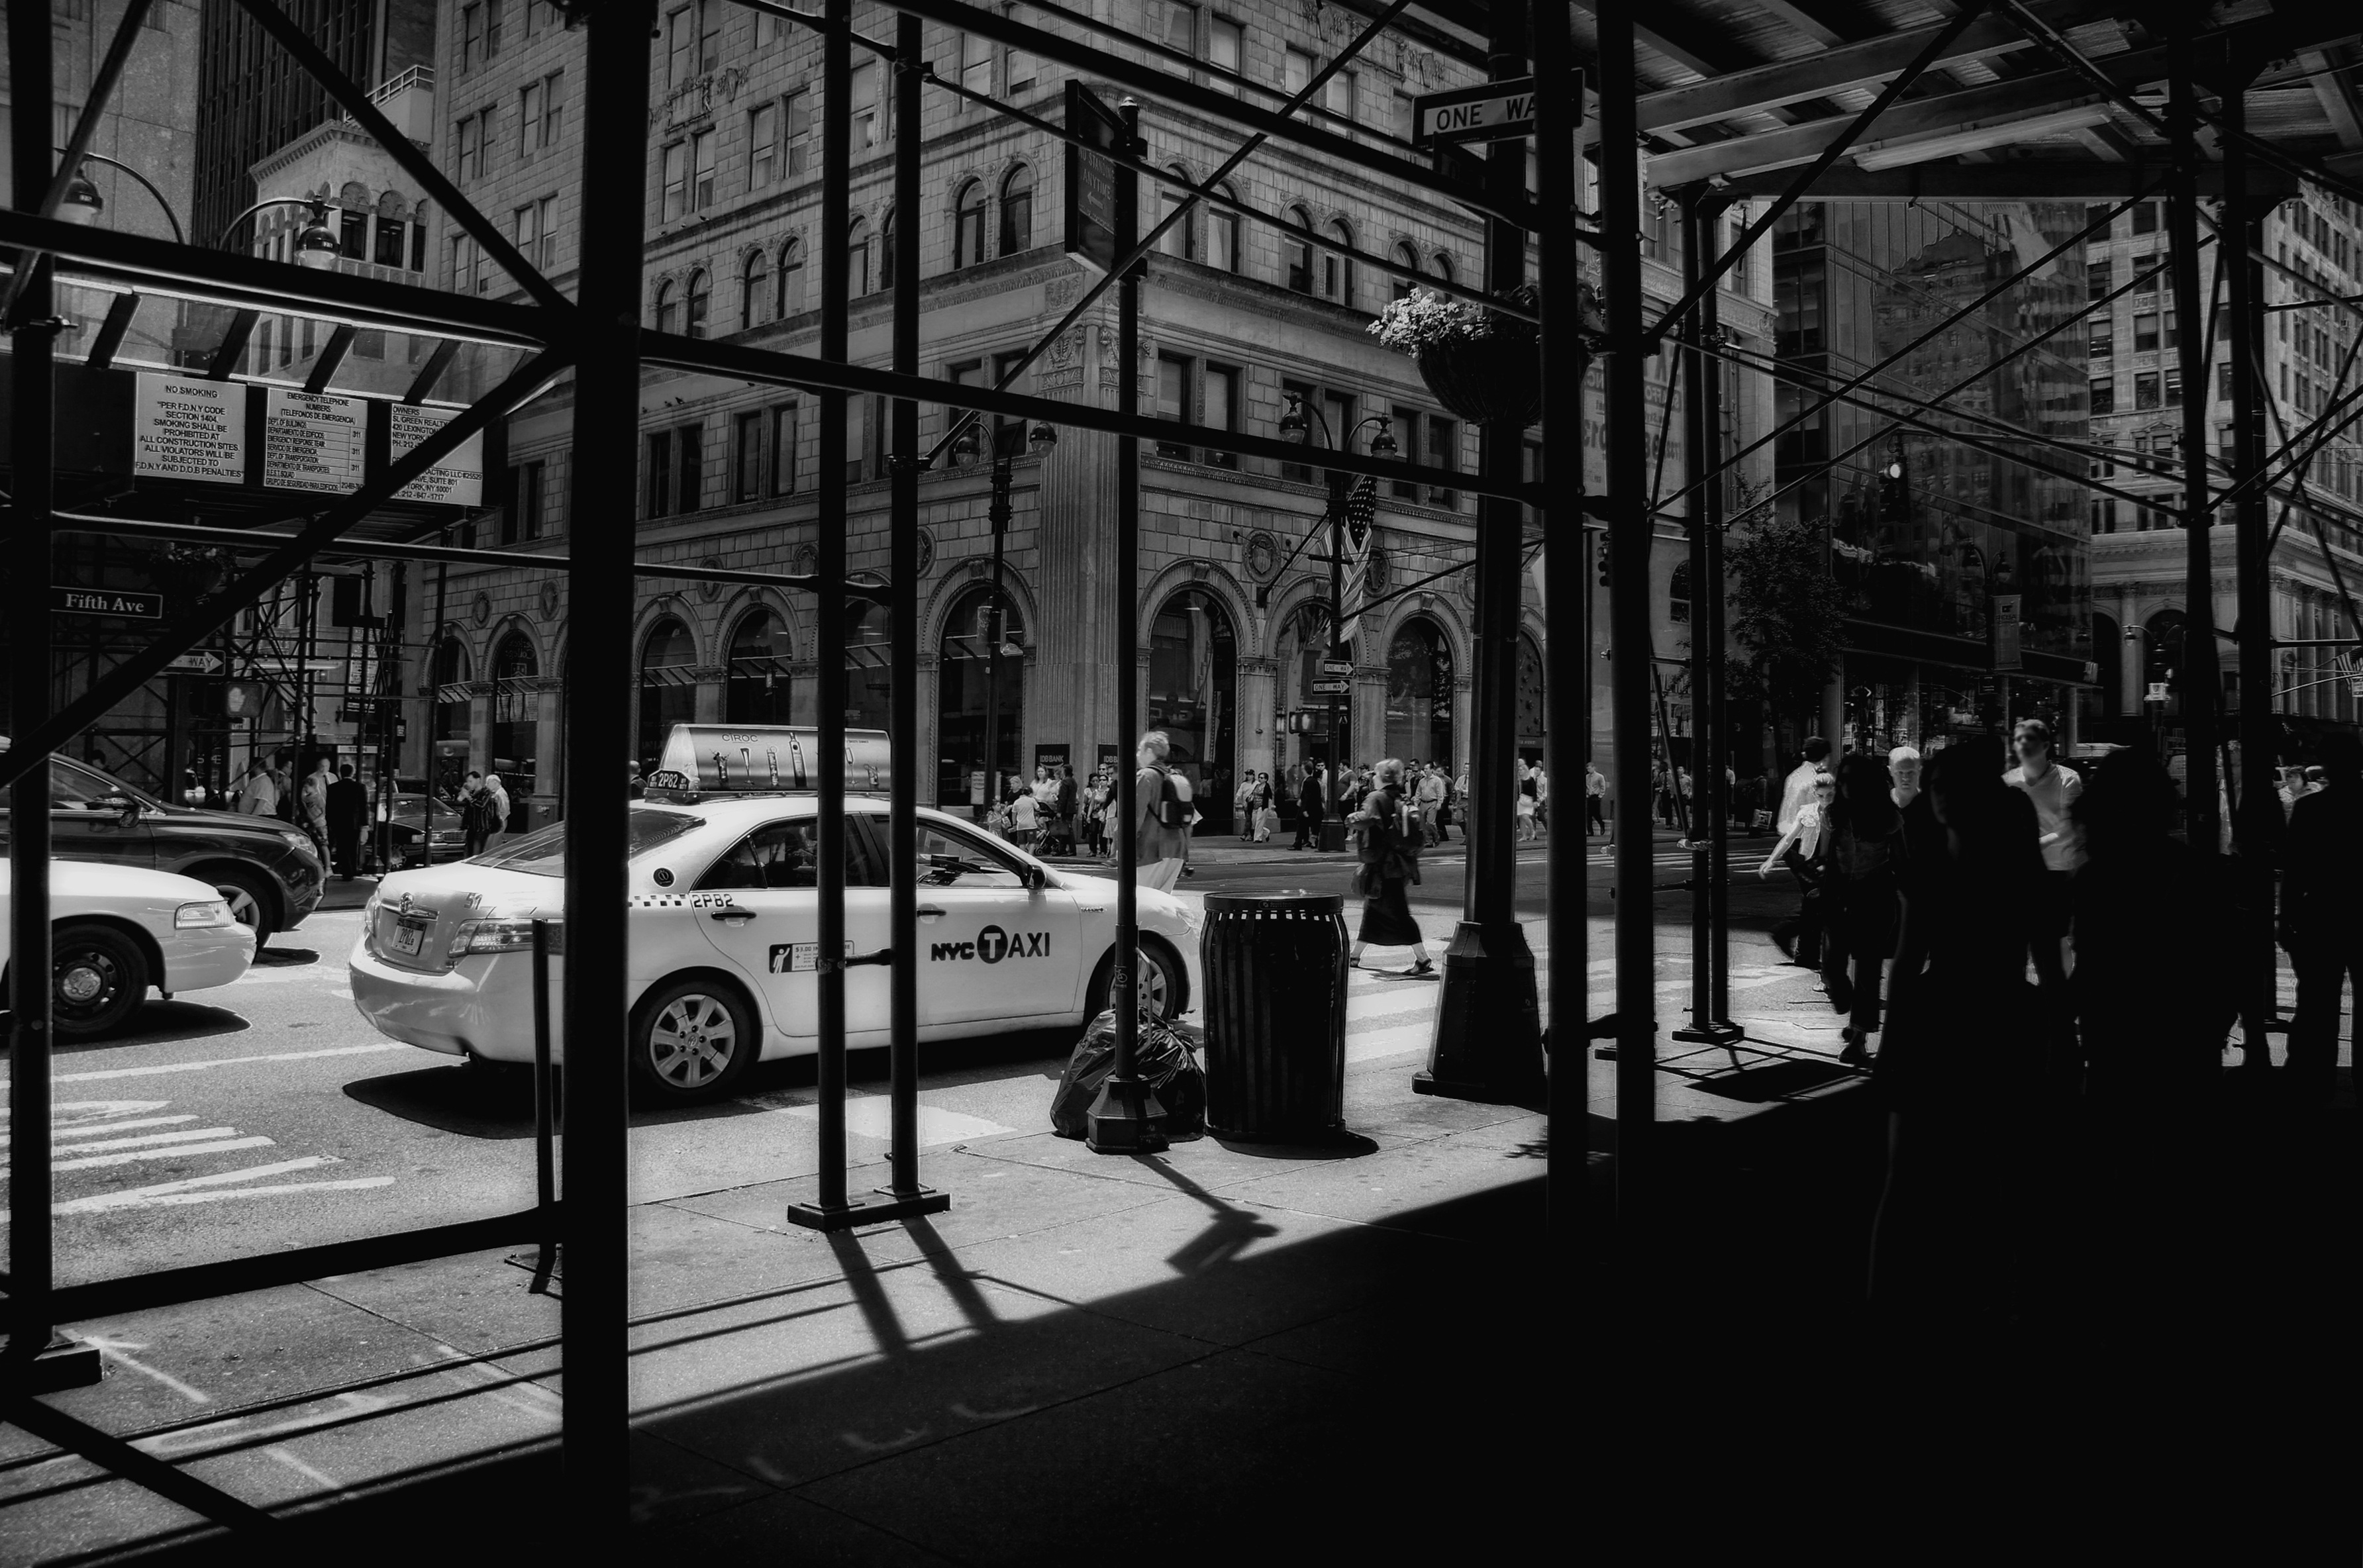
black and white, road, street, photography, building, city, new york, manhattan, cityscape, taxi, darkness, black, monochrome, lighting, infrastructure, symmetry, photograph, autos, shape, scaffold, urban area, monochrome photography, film noir